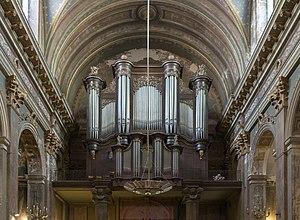
Cet article recense les orgues protégés aux monuments historiques en Midi-Pyrénées, France.
Cette liste prend en compte les orgues de Midi-Pyrénées classés uniquement, au titre objet ou immeuble, que ce soit pour leur buffet ou leur partie instrumentale et répertoriés dans la base Palissy des Monuments historiques de France. La section Reprises recense les modifications les plus importantes. Dans certains cas le classement du buffet intègre également la tribune. À défaut de précision, le classement est réputé acquis au titre objet mais les initiales I.D. signifient au titre Immeuble par Destination et I. au titre Immeuble.
L'entreprise de facture d'orgues Daublaine-Callinet connut deux grandes périodes : la première avec le duo Daublaine - Louis Callinet, la seconde avec le tandem Ducroquet - Barker, successeurs de Daublaine.